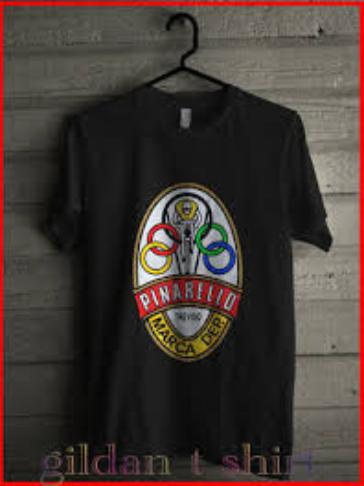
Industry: Transportation